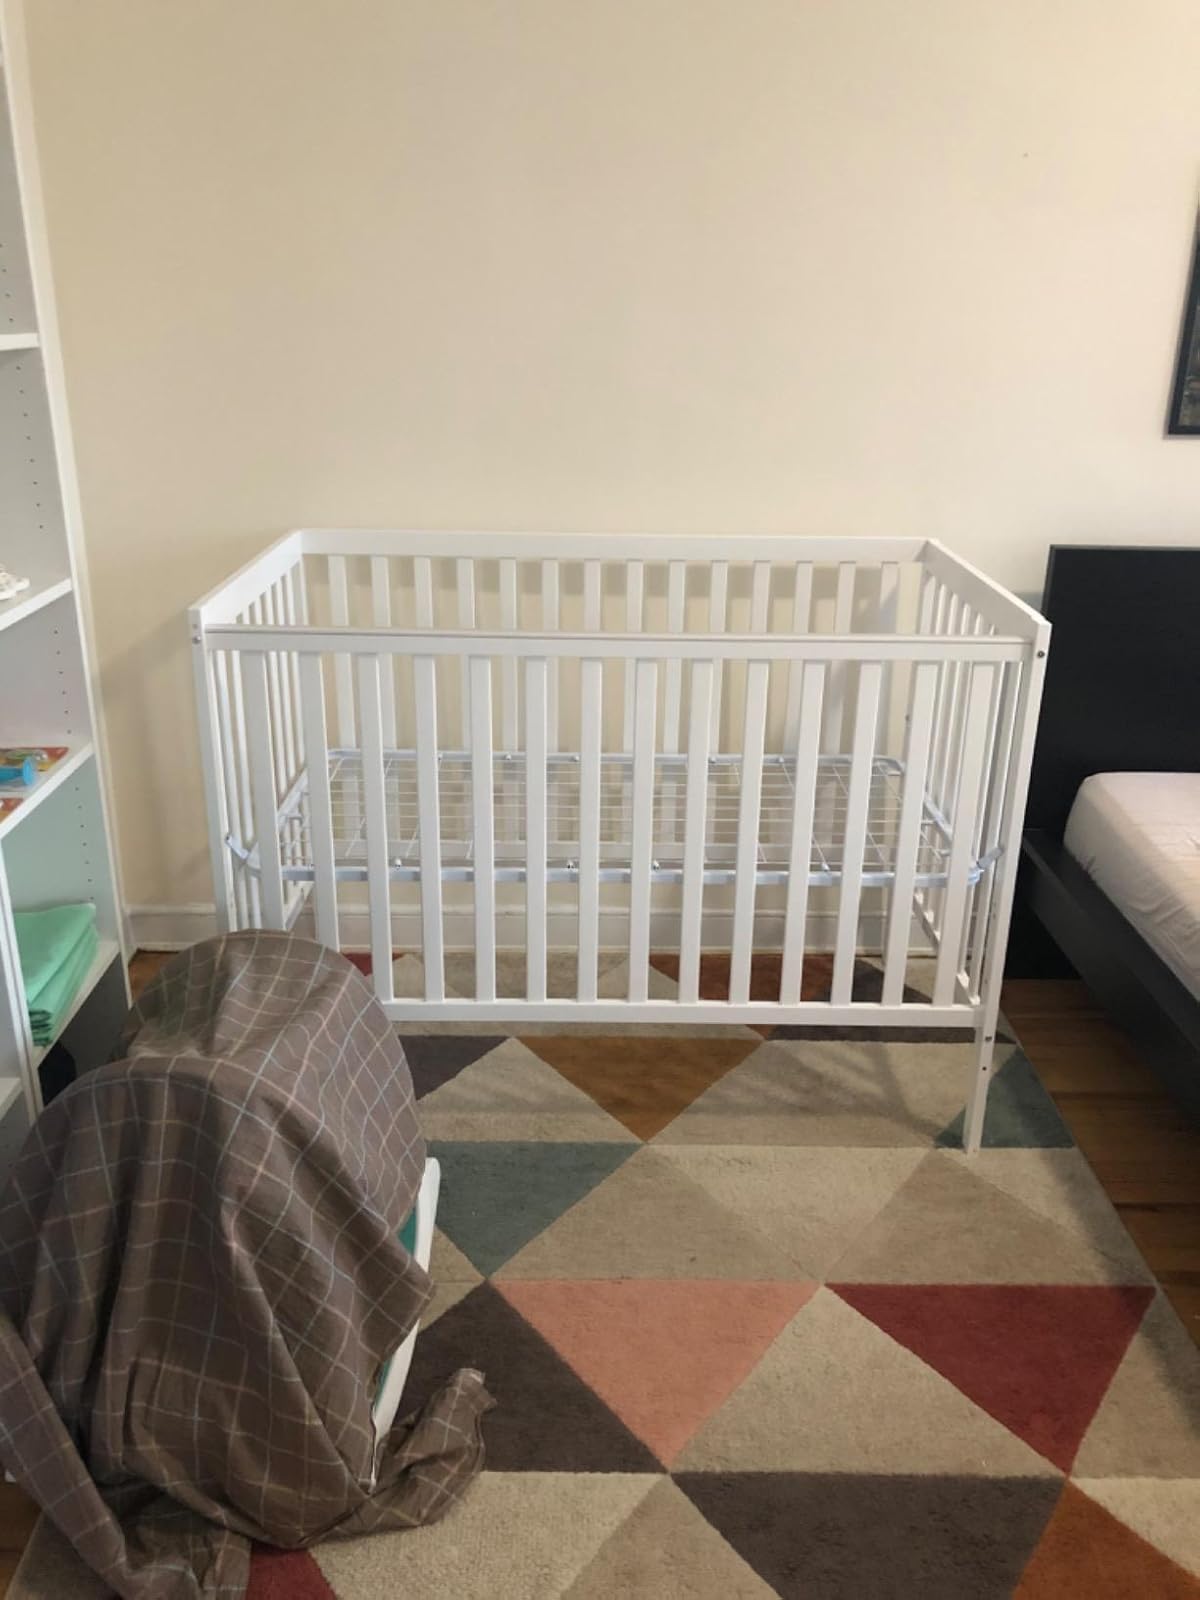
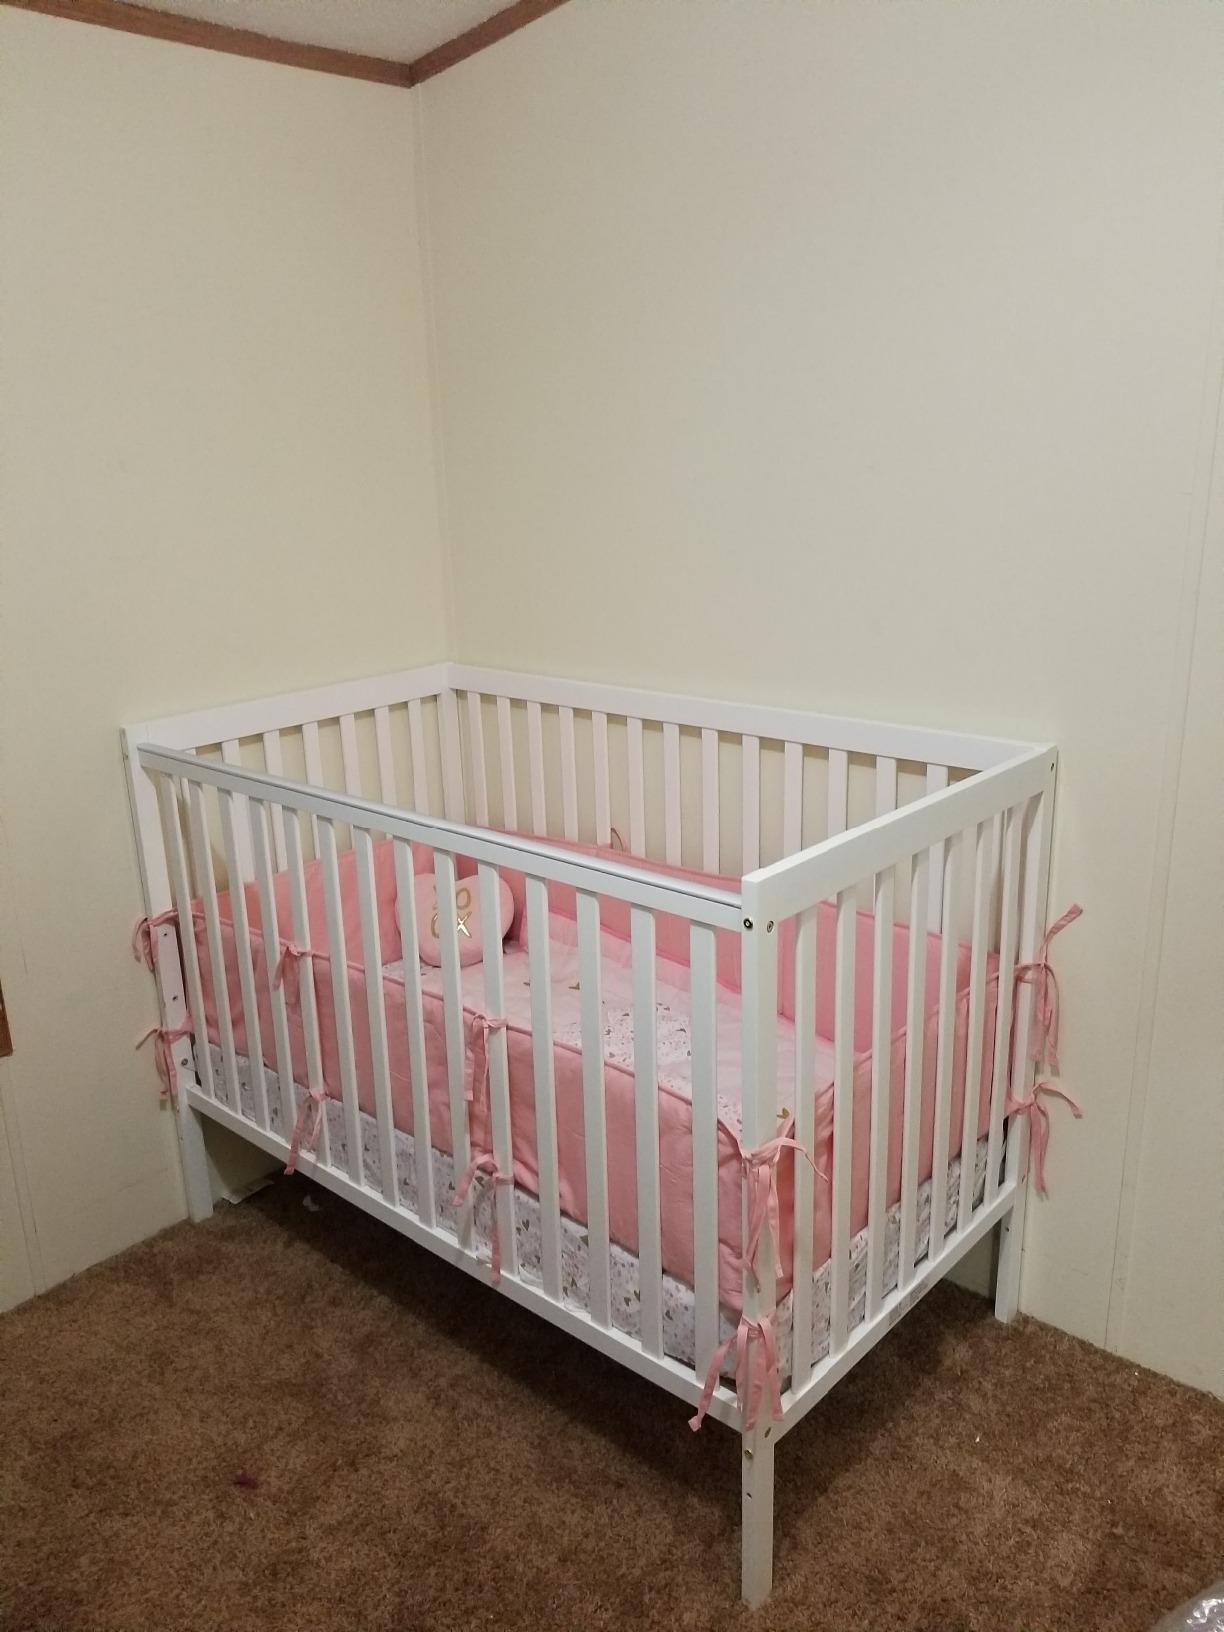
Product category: products_crib
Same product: yes